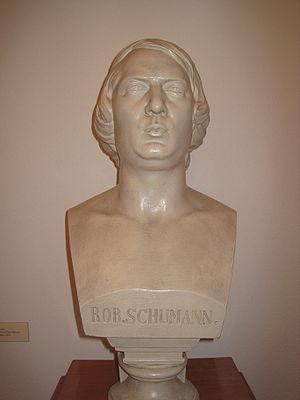
Robert Schumann, né le 8 juin 1810 à Zwickau et mort le 29 juillet 1856 à Endenich, est un pianiste et compositeur allemand. Sa musique s'inscrit dans le mouvement romantique qui domine au début du XIXᵉ siècle une Europe en pleine mutation. Compositeur littéraire par excellence, Schumann et sa musique illustrent une composante du romantique passionné. Il est le mari de Clara Schumann, pianiste et également compositrice.